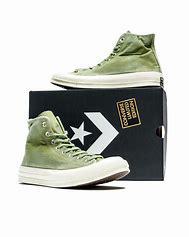
Brand: Converse
Model: Chuck 70 Canvas